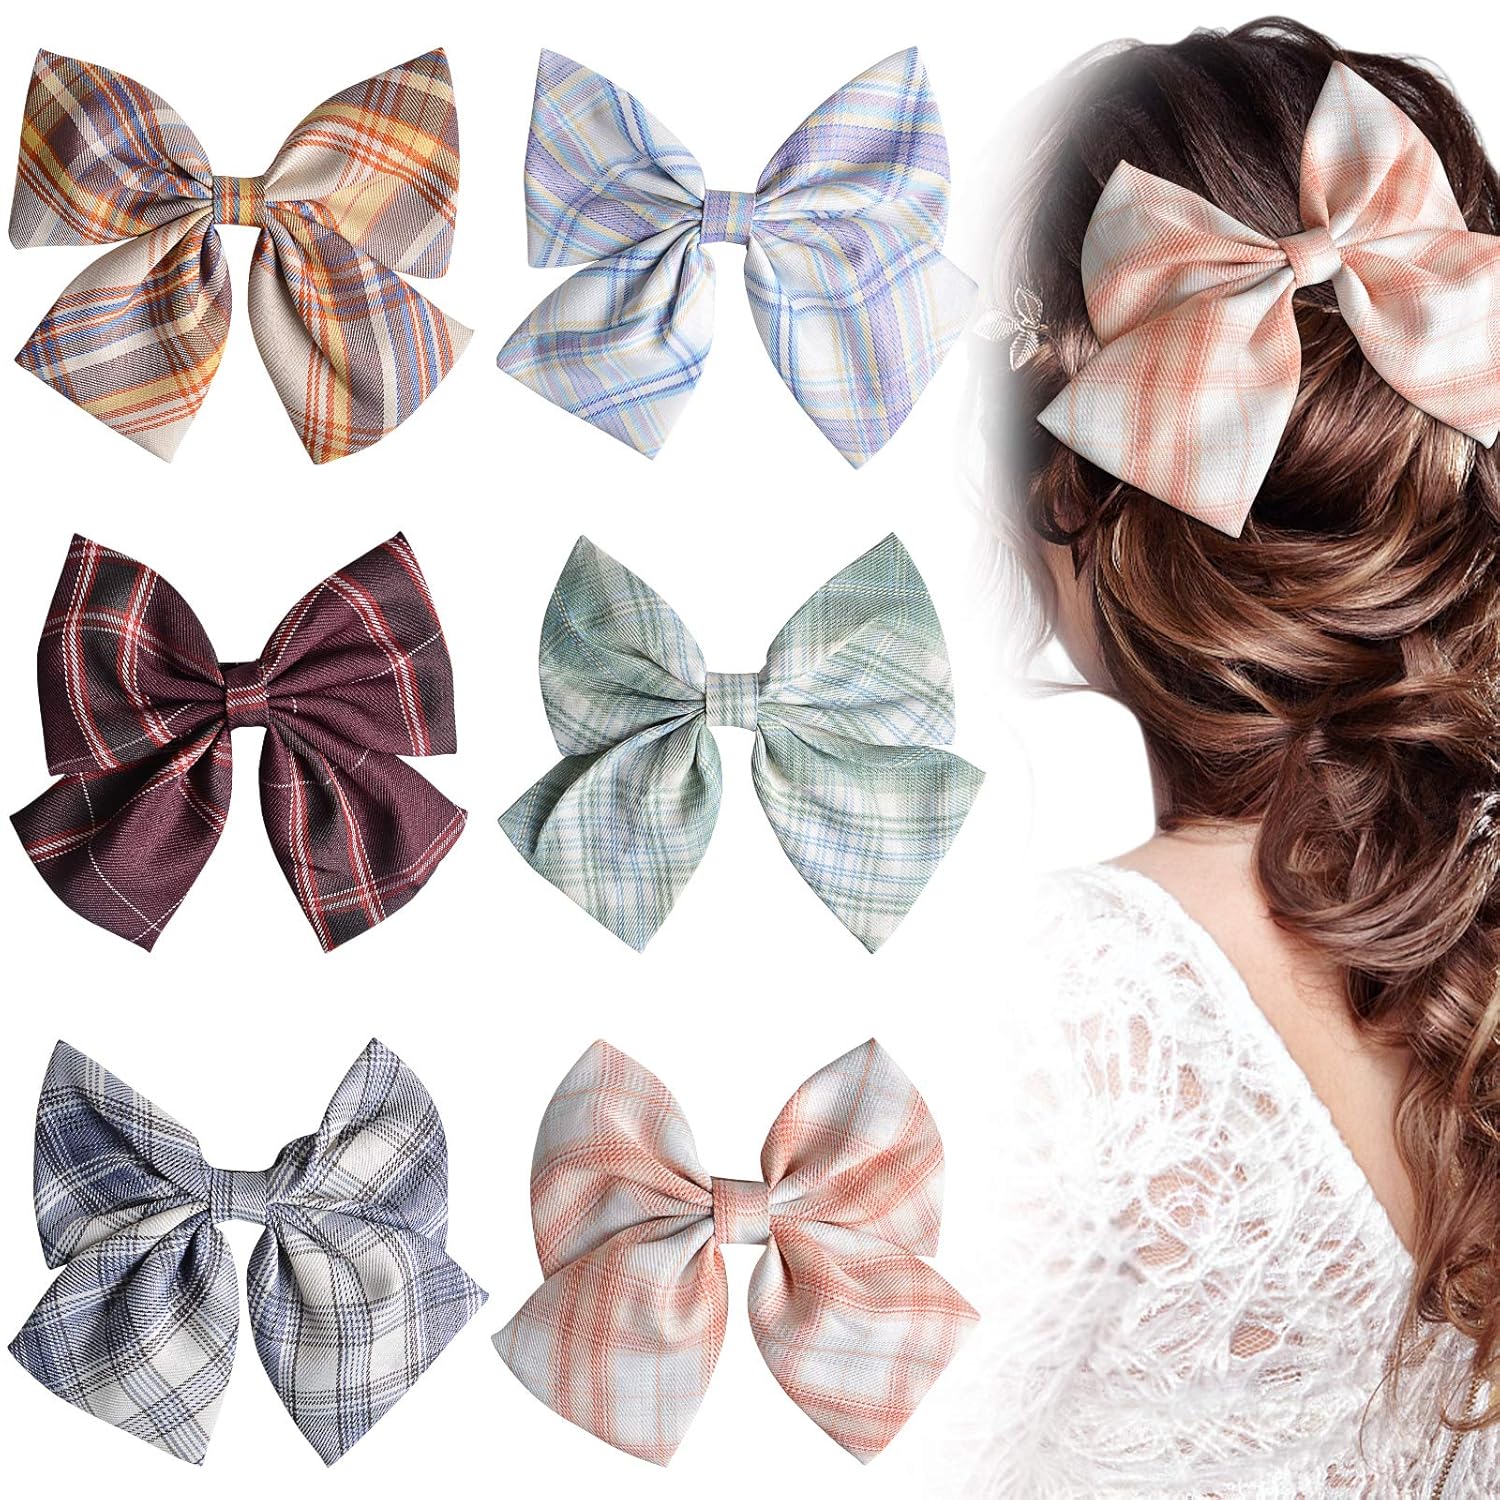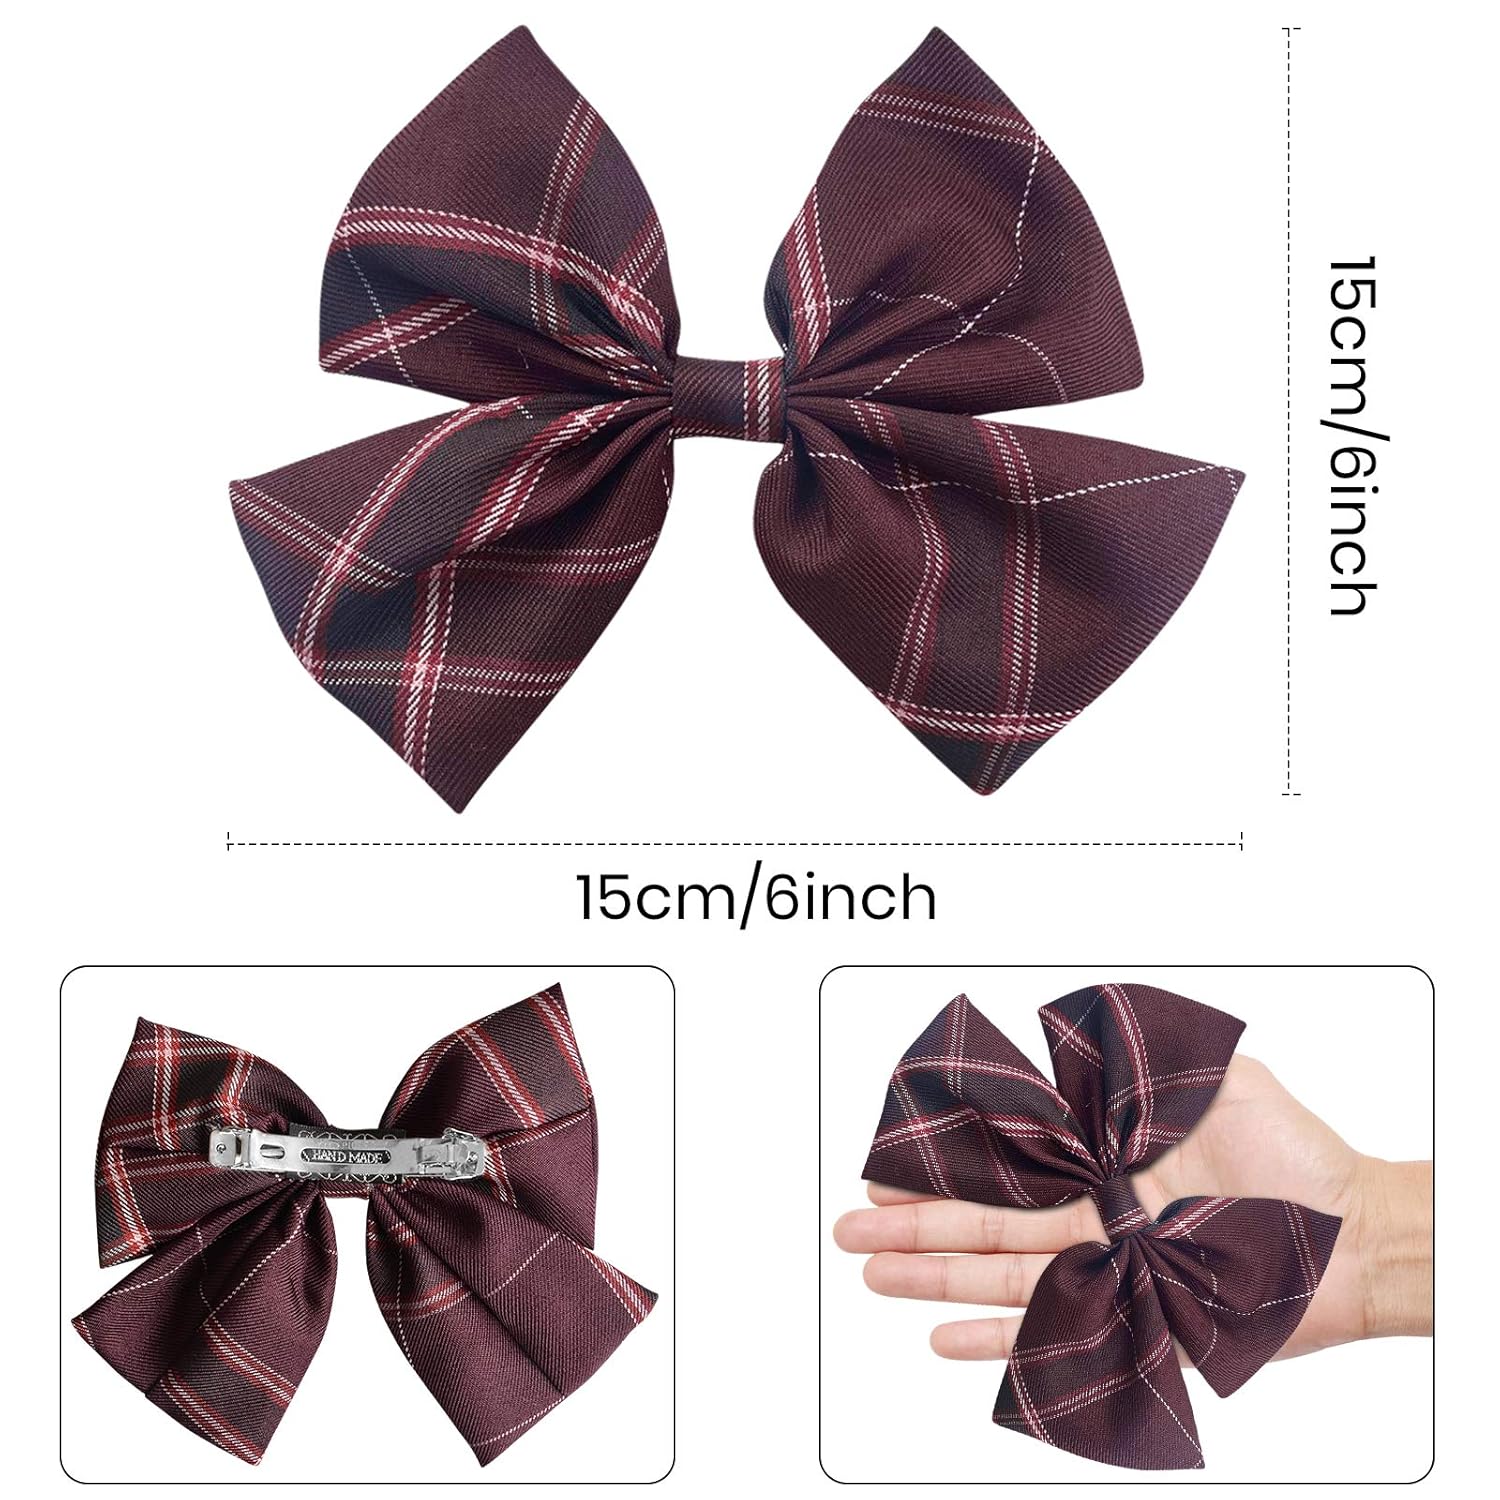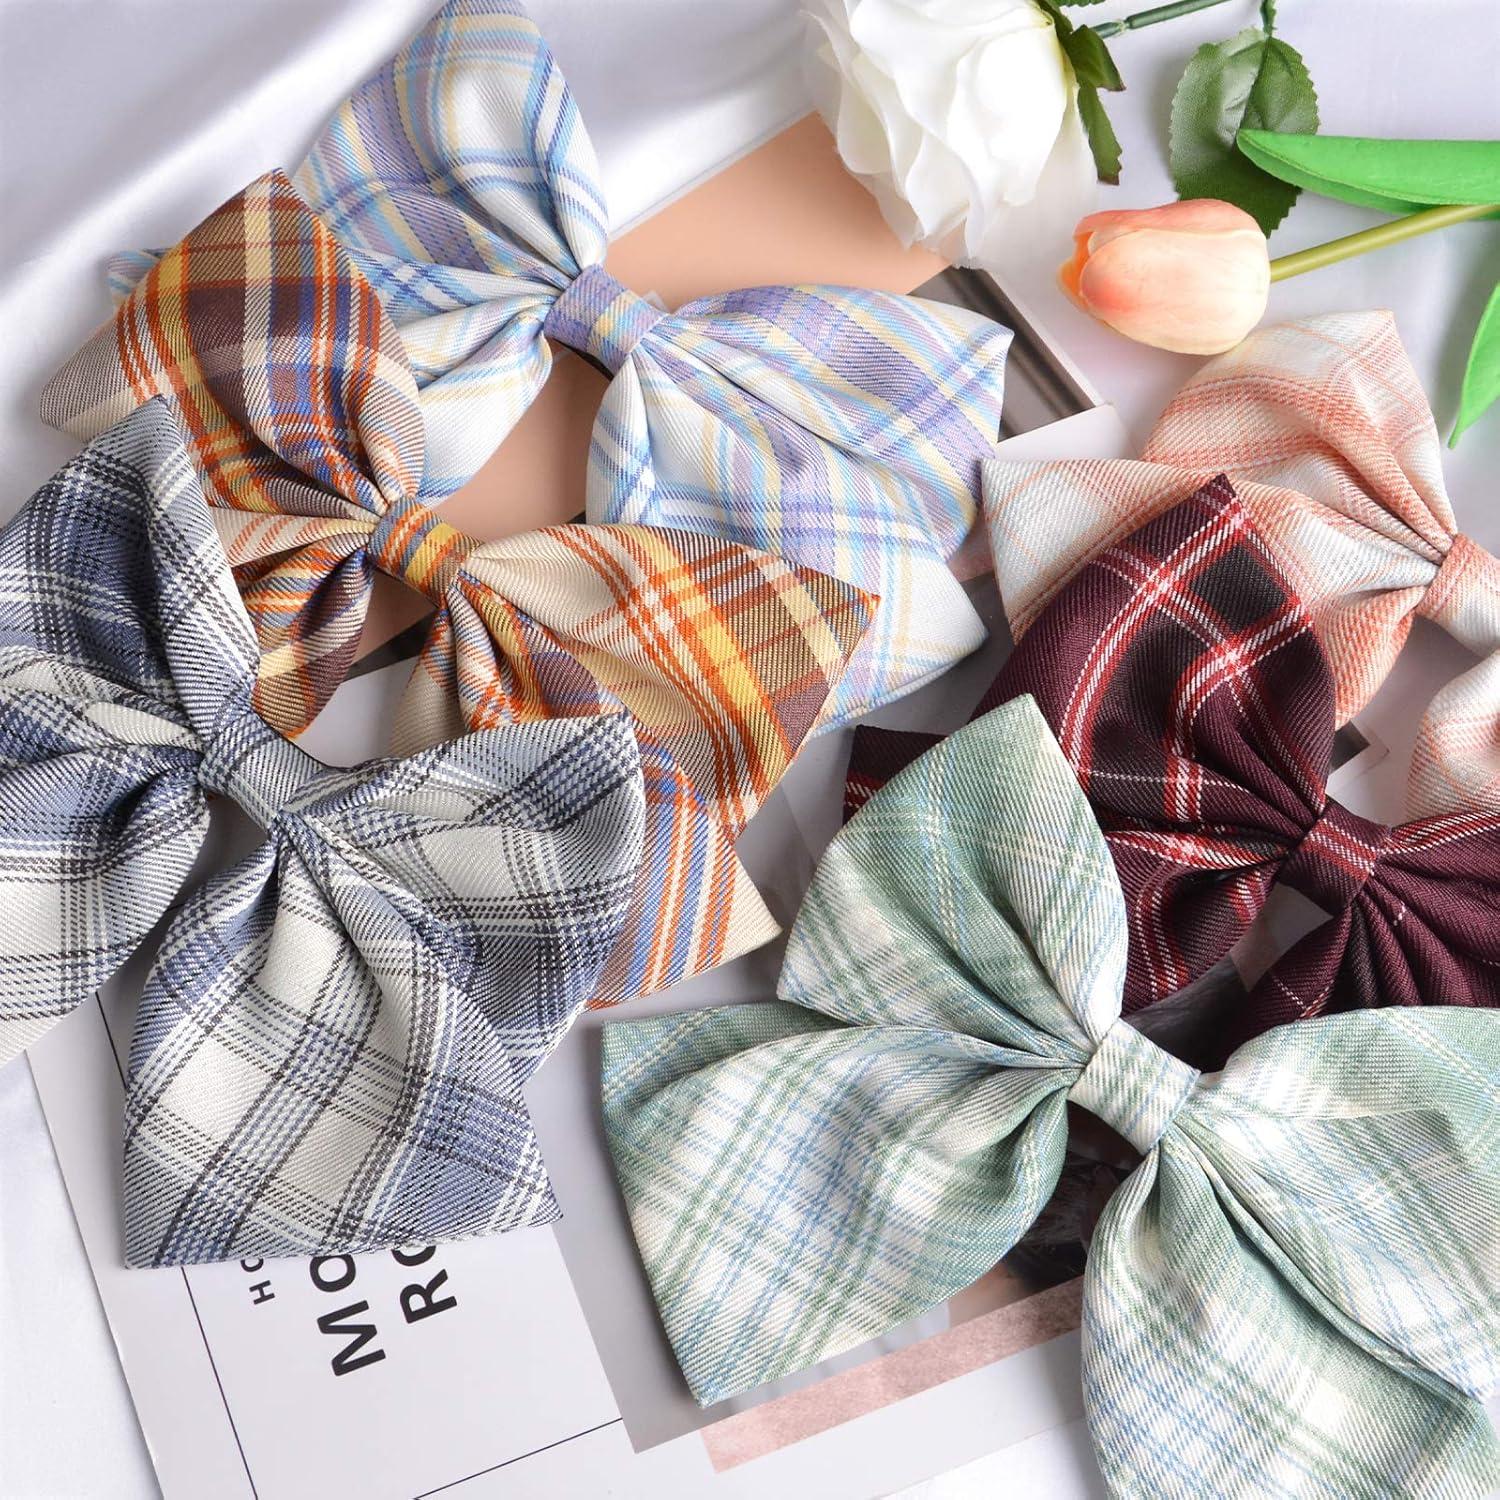
6PCS Hair Bows for Women, Vintage Lrage Grid Barrette Handmade French Hair Bows Clips Accessories
Category: All Beauty
Lorvain 6PCS Hair Bows Clips Set,suitable for Baby Toddlers Teens Kids Features: 1.Colorful bow hair clip: 6 piece set of bow clip in different colors is suitable for any clothing, which can make your girl unique every day, 2.100% handicraft hairpin: All processes are handmade, minimizing the harmful effects on children, keeping away from oily smell and any other chemical substance poisoning problems, and providing the best protection for your daughter. 3.High-quality materials: high-quality grid fabrics make the hairpins lightweight. The hair clip will not fade and rust, it can be clamped tightly on the hair without hurting the hair. Product parameters: Size:  Bows size:15cm/6inch Hair clip size:10cm/4inch Material: high quality grid fabric Products include: Purple grid hair bows clips*1 Blue grid hair bows clips*1 Green grid hair bows clips*1 Yellow grid hair bows clips*1 Pink grid hair bows clips*1 Wine Red grid hair bows clips*1 Note: 1. Manual measurement has 1~3cm error 2.The pictures presented by different monitors are slightly different Trustable Lifetime Guarantee: We offers you a caring warranty to protect any customer who receives defective order. Always, we will be there for you!
Features: STURDY HAIRPIN:The hair bows is durable and easy to fix on the hair, saving the time of taking care of the girl's hairstyle,no need to worry about losing the hair accessories, and keep in place all day long. | SUIT VARIOUS HAIRSTYLE:These hair bows are suitable for girls, teenagers, etc., no matter the hair is short or long, thin or thick, curly or straight, it doesn't matter, these hair clips can fit your head. | BEST GIFT FOR GIRLS:These hair bows are suitable for different occasions or the best gifts for girls. They can be used for party,shows, weddings, DIY decorations, dance performances, Christmas, etc. | PACKAGE INCLUDES: You will receive 6pcs grid hair bows clips in different color,the hair bows are about 6 inch across with a 4 inch spring clip and these colorful hair clips will definitely impress you. | PLEASE READ: Before clicking "Add to Cart" be sure that it says "Sold by Lorvain". If you are not completely satisfied, contact us immediately to solve. I Know you'll love them, but if you don't, send them back for a full refund of your purchase.